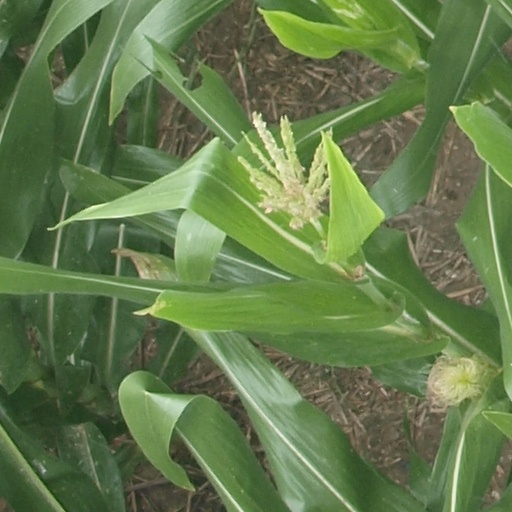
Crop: maize; corn